Kerr metric

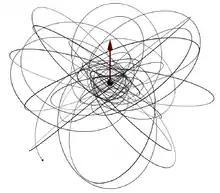
Another trajectory of a test mass around a spinning (Kerr) black hole. Unlike orbits around a Schwarzschild black hole, the orbit is not confined to a single plane, but will ergodically fill a toruslike region around the equator.

The equations of motion for test particles in the Kerr spacetime are governed by four constants of motion. The first is the invariant mass of the test particle, defined by the relation